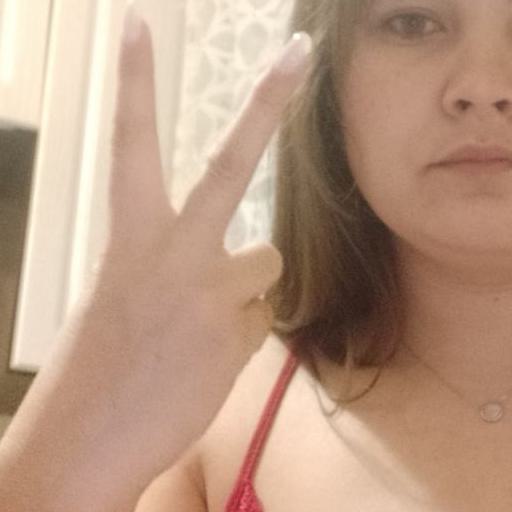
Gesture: peace_inverted